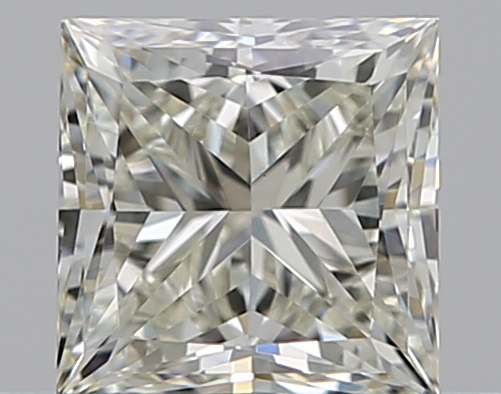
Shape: princess
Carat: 0.52
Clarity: VVS2
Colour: L
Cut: EX
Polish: EX
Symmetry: VG
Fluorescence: N
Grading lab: GIA
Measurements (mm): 4.27 x 4.26 x 3.11